History of terrorism

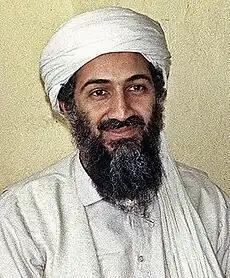
Osama bin Laden

Chechen separatists, led by Shamil Basayev, carried out several attacks on Russian targets between 1994 and 2006. In the June 1995 Budyonnovsk hospital hostage crisis, Basayev-led separatists took over 1,000 civilians hostage in a hospital in the southern Russian city of Budyonnovsk. When Russian special forces attempted to free the hostages, 105 civilians and 25 Russian troops were killed.